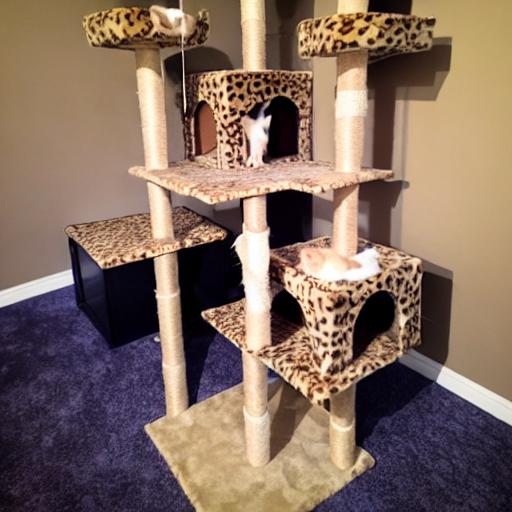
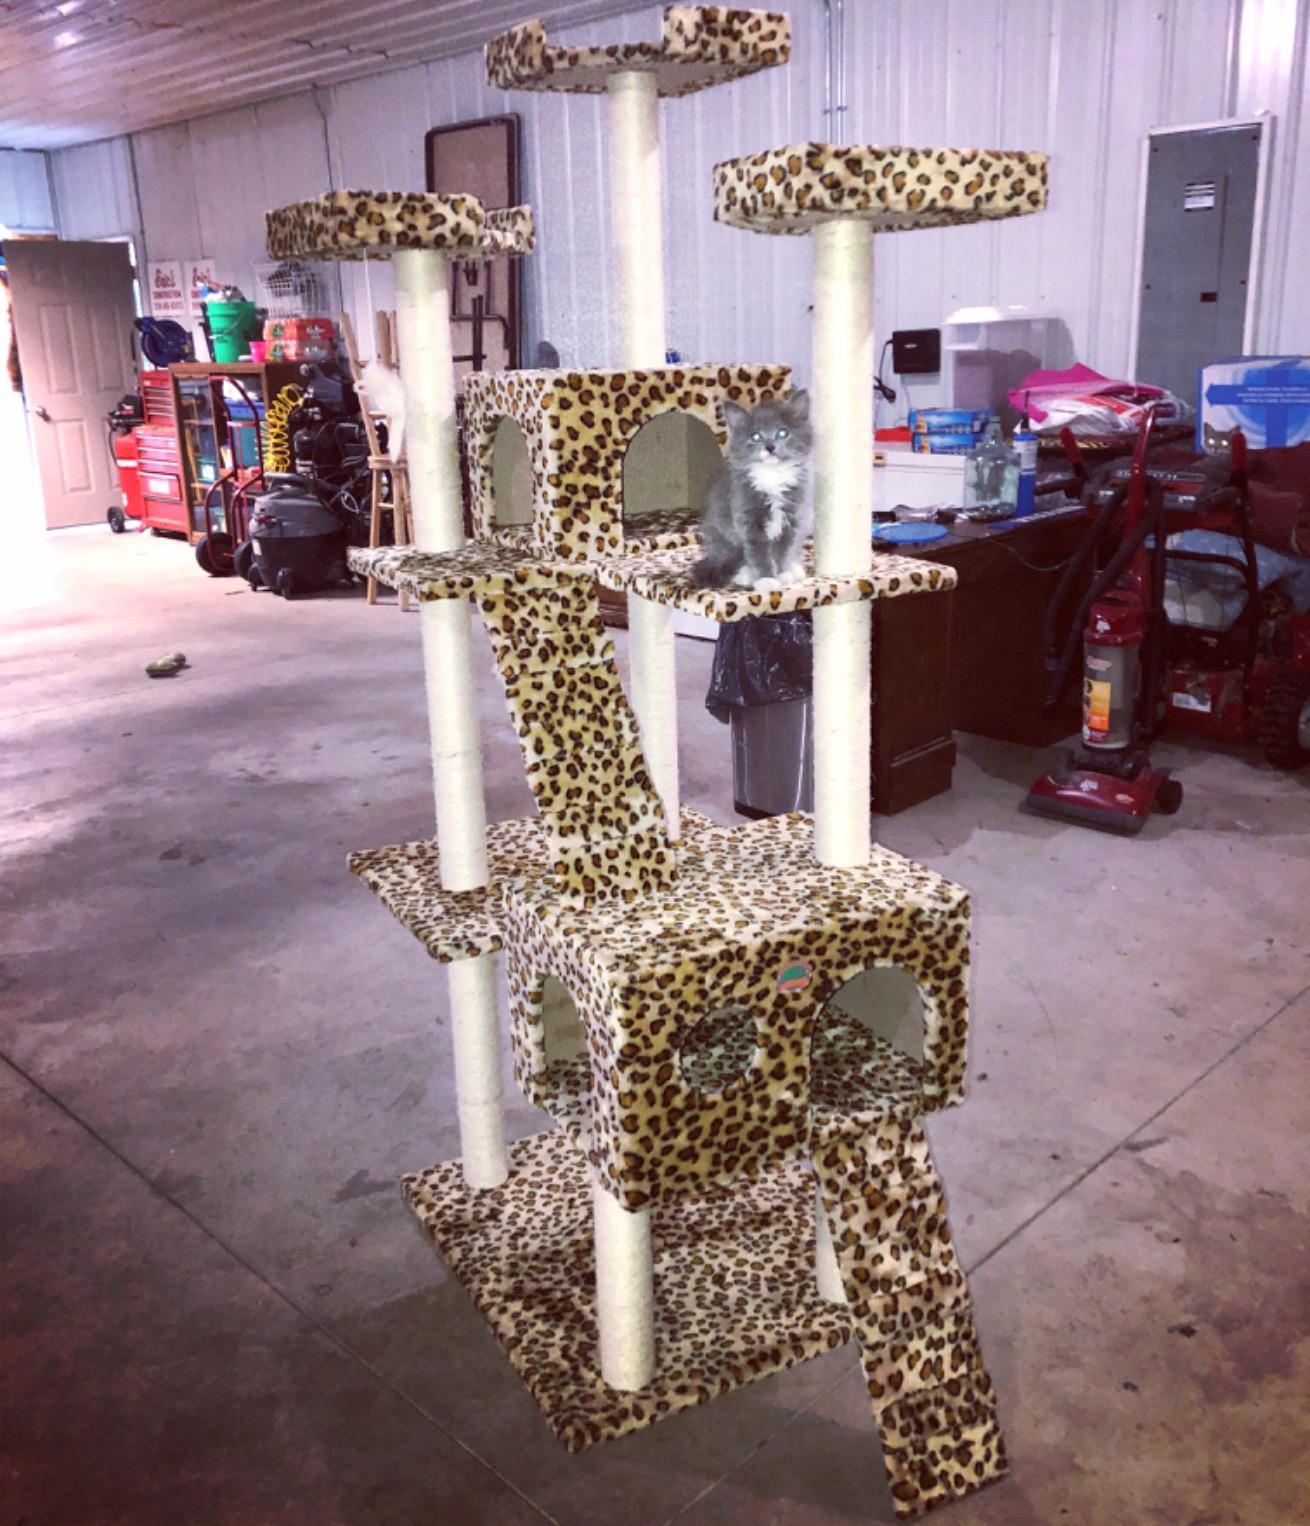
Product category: items_cat tree
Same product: no